Question: Please indicate a possible affordance area of the motorcycle that can be used for sitting on
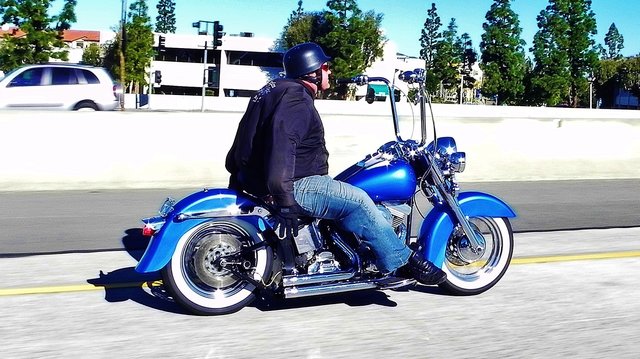
Answer: [215.5, 156, 376.5, 226]